George J. Smith

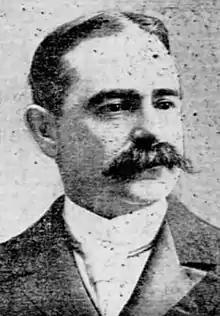
"New-York Daily Tribune", August 4, 1902

George Joseph Smith (November 7, 1859 – December 24, 1913) was a U.S. Representative from New York.